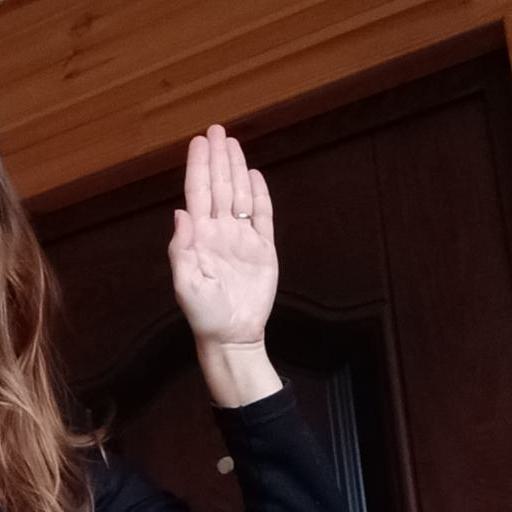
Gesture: stop